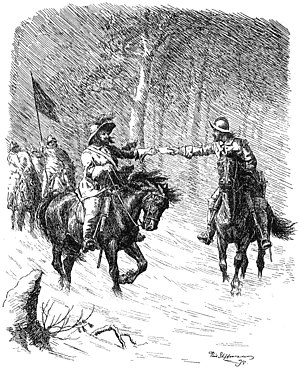
Svend Poulsen Gønge
Svend Poulsen Gønge (th.) narrer oberst Sparre i baghold ved at udgive sig for ordonnans i svensk tjeneste.
Svend Poulsen Gønge var en dansk friskyttekaptajn, der i omkring 1645 fik tilnavnet Gøngehøvdingen. Han ledede snaphanerne i de dansk-svenske krige i 1600-tallet. Hans tilknytning til Gønge herred er siden blevet draget i tvivl.